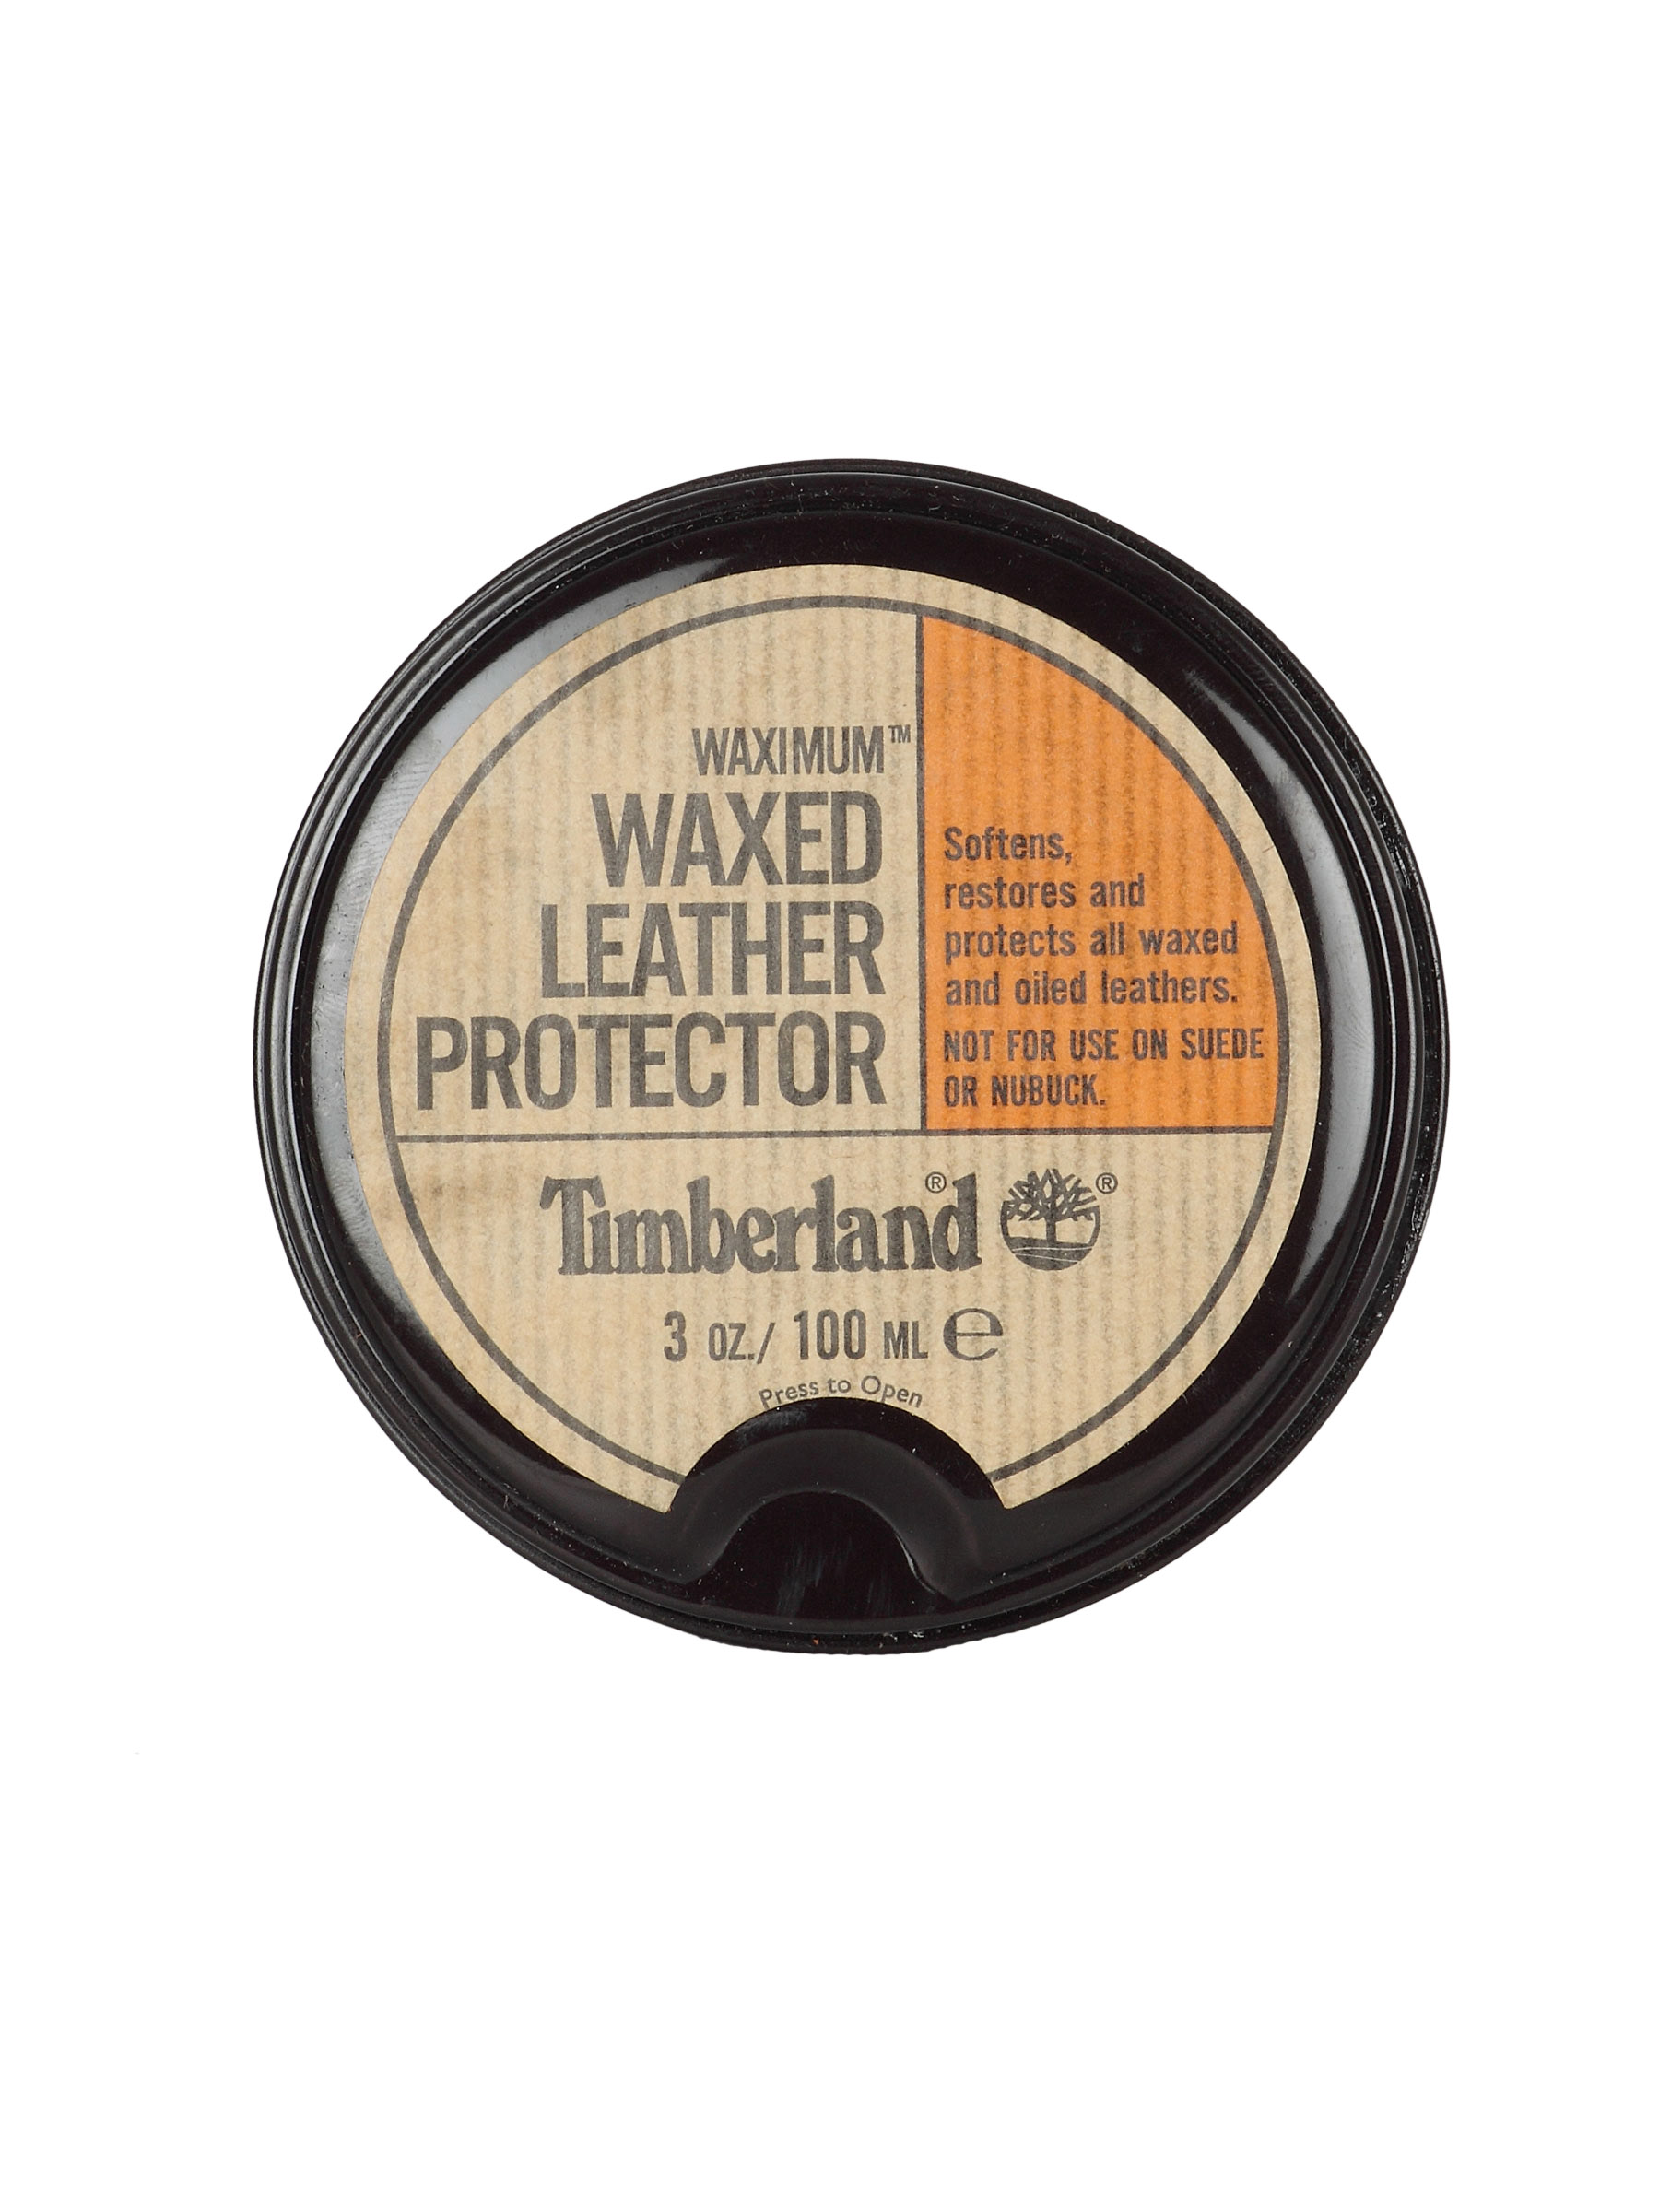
Timberland Unisex Waximum Shoe Accessories
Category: Accessories / Shoe Accessories / Shoe Accessories
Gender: Unisex
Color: Black
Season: Winter 2015
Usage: NA